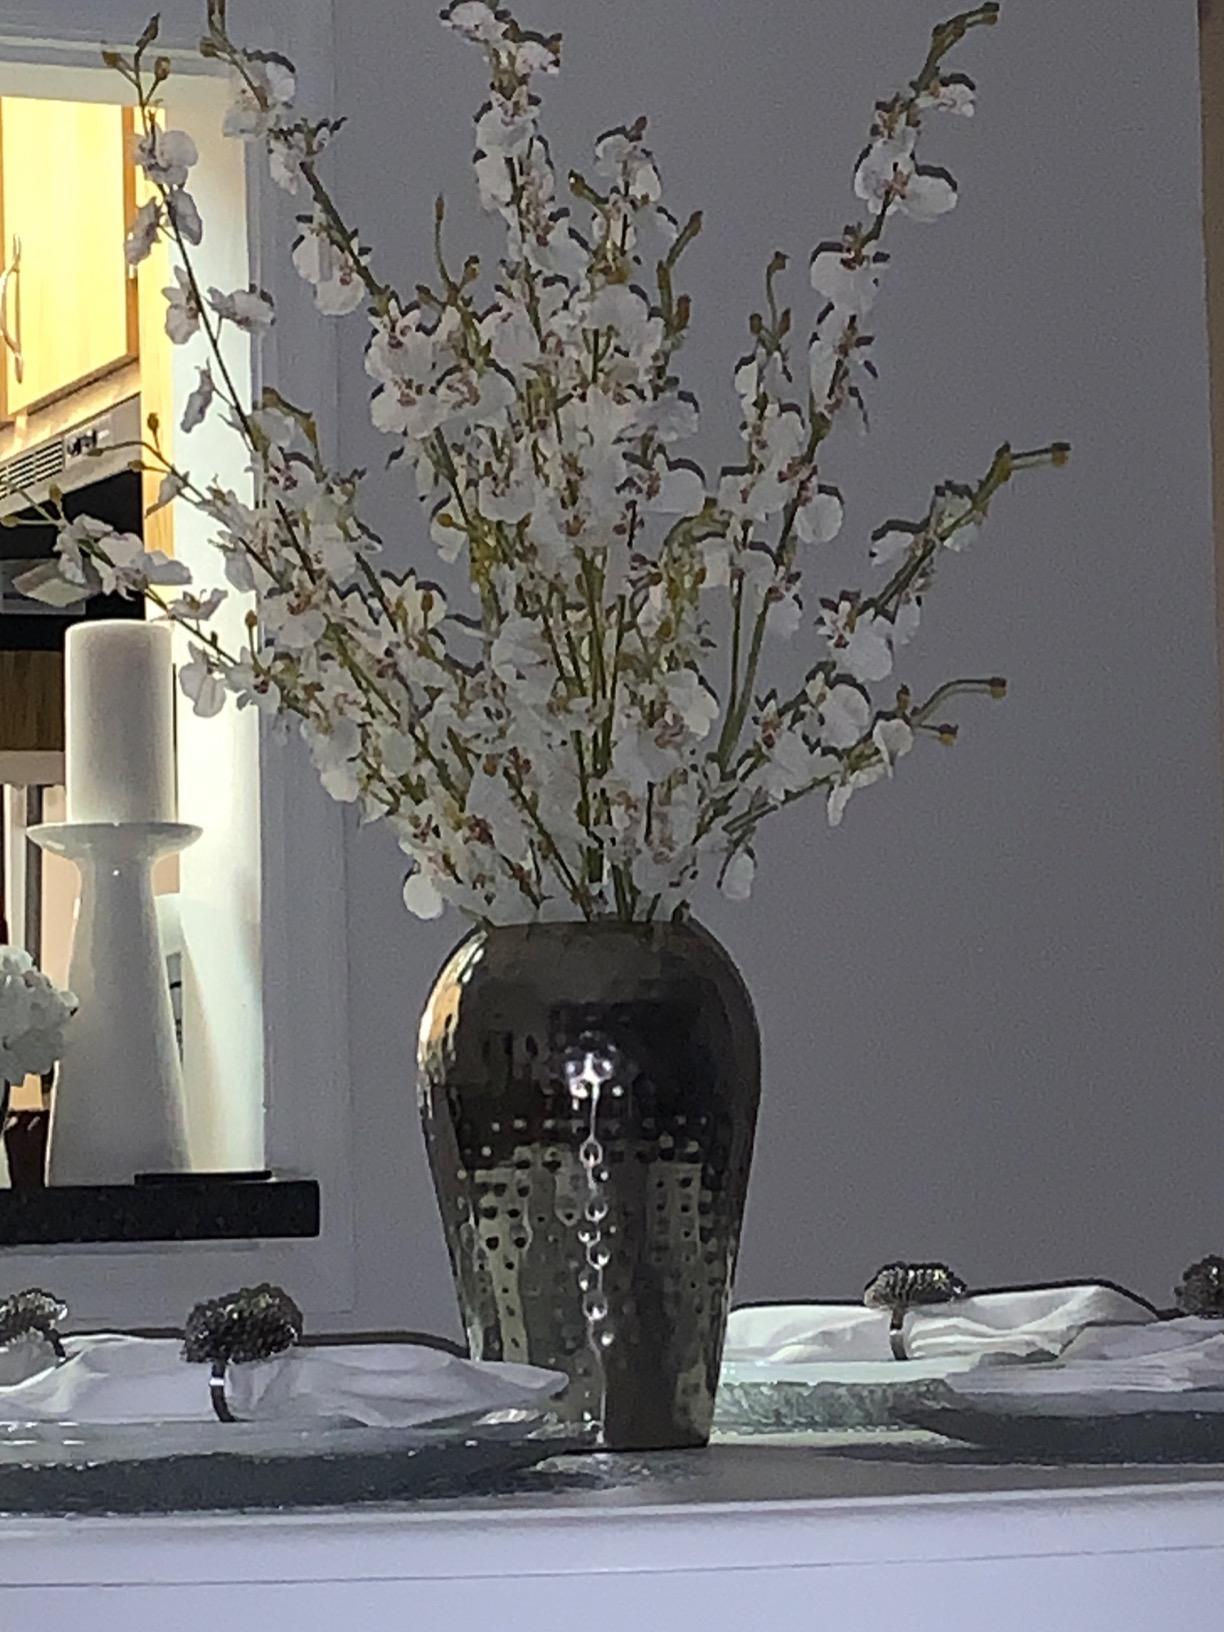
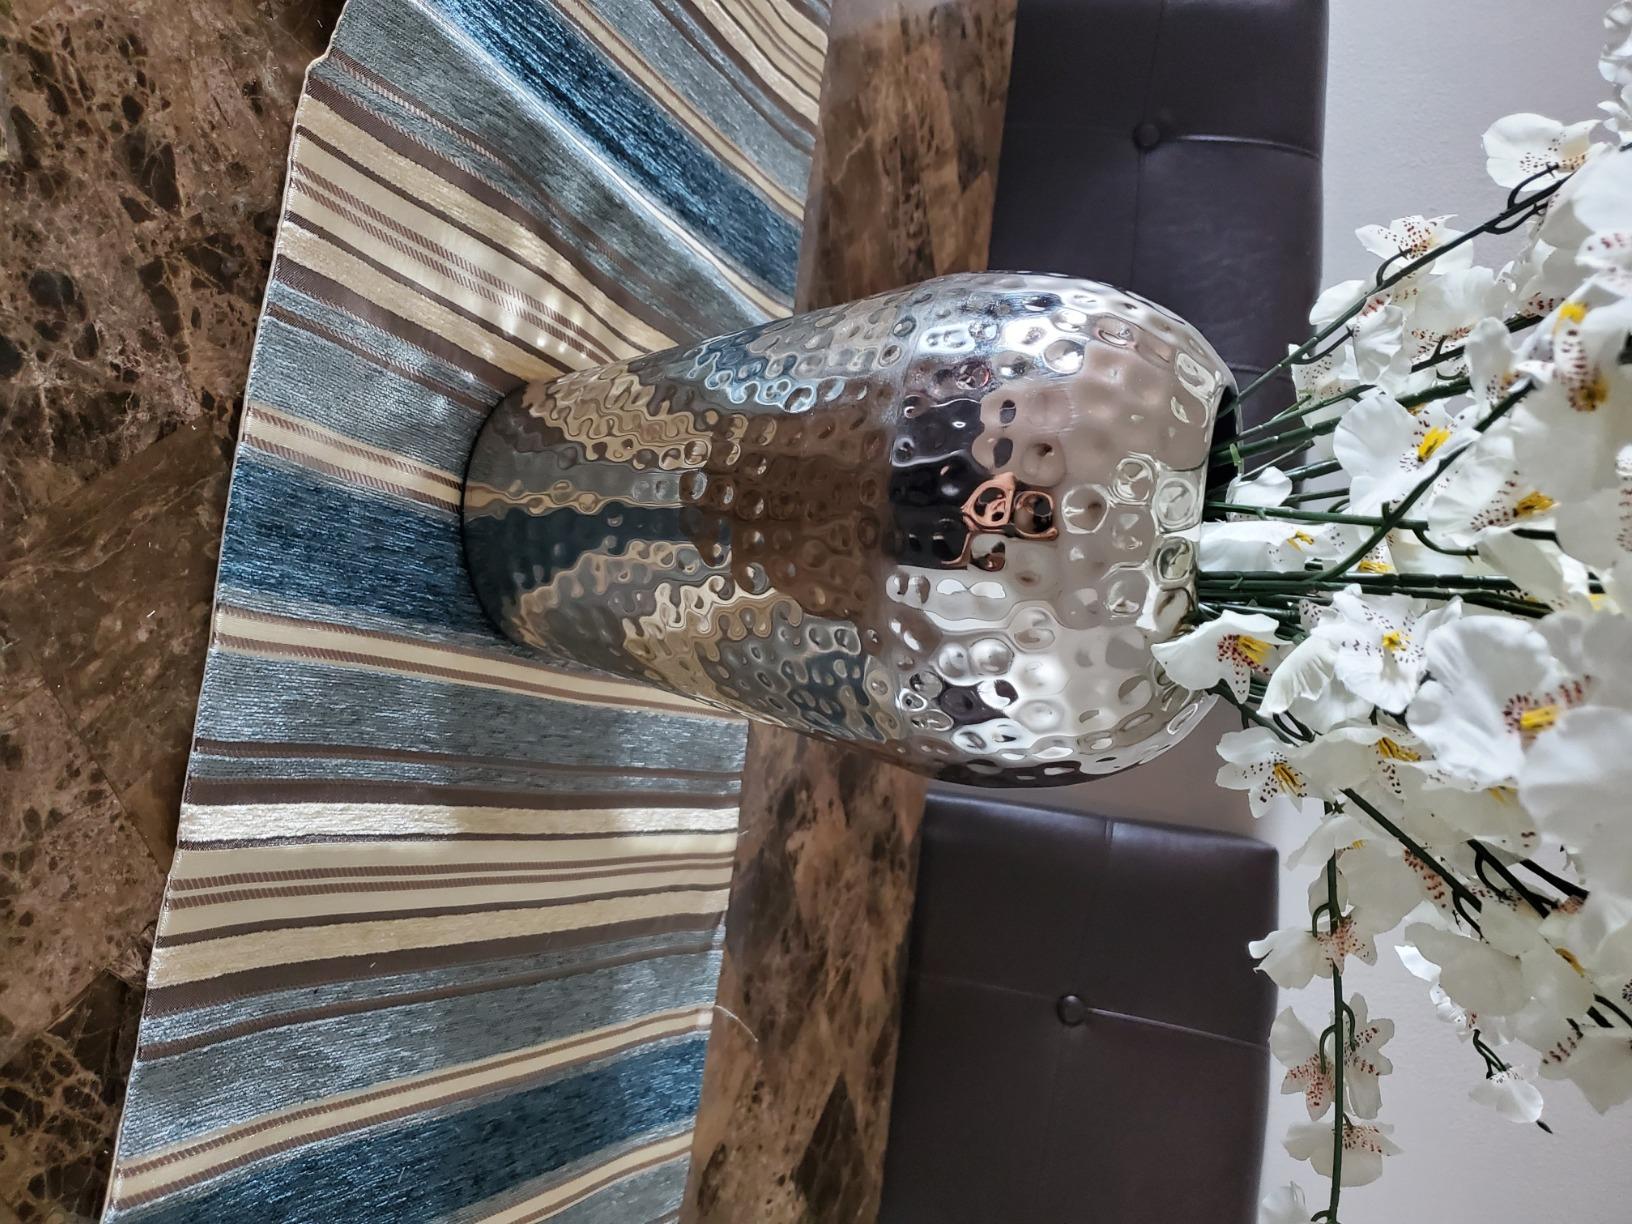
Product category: vase
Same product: yes